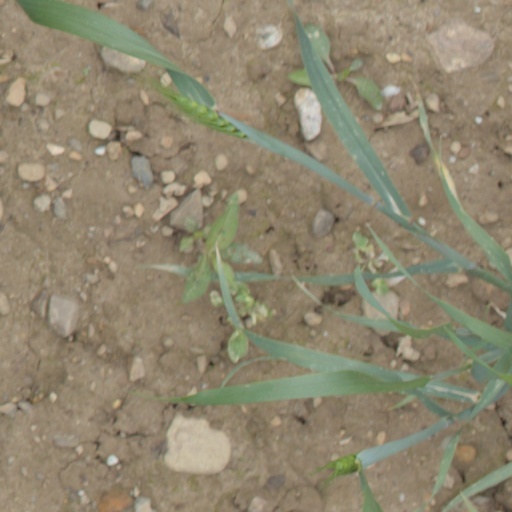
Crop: wheat